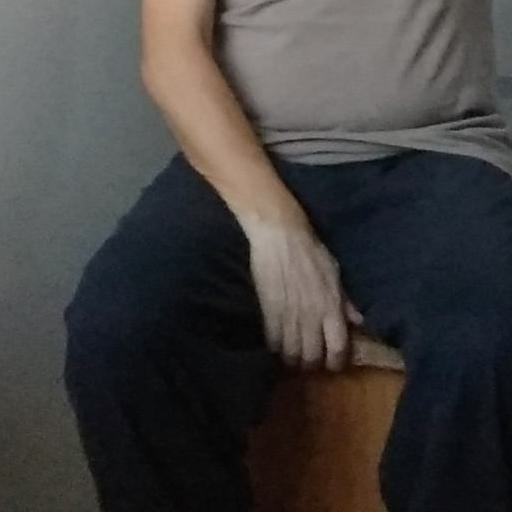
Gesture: no_gesture